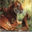
Label: tiger